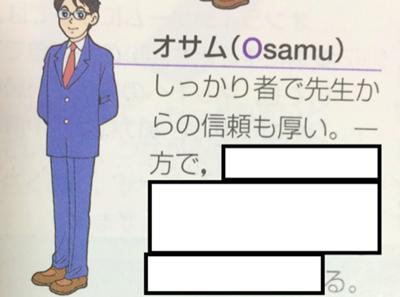
回答: 人の家の冷蔵庫を勝手に漁りだすなど、面の皮も厚いのであ